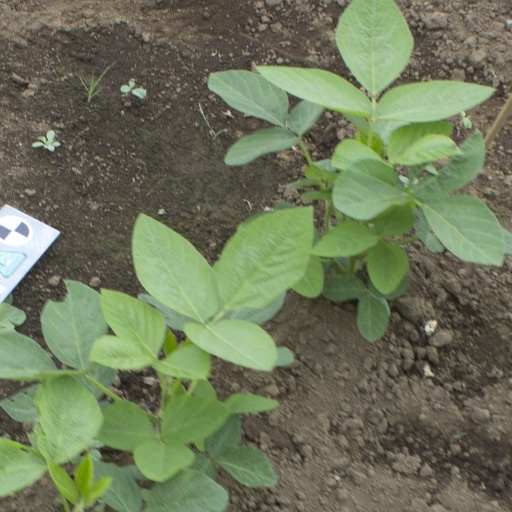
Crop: soybean